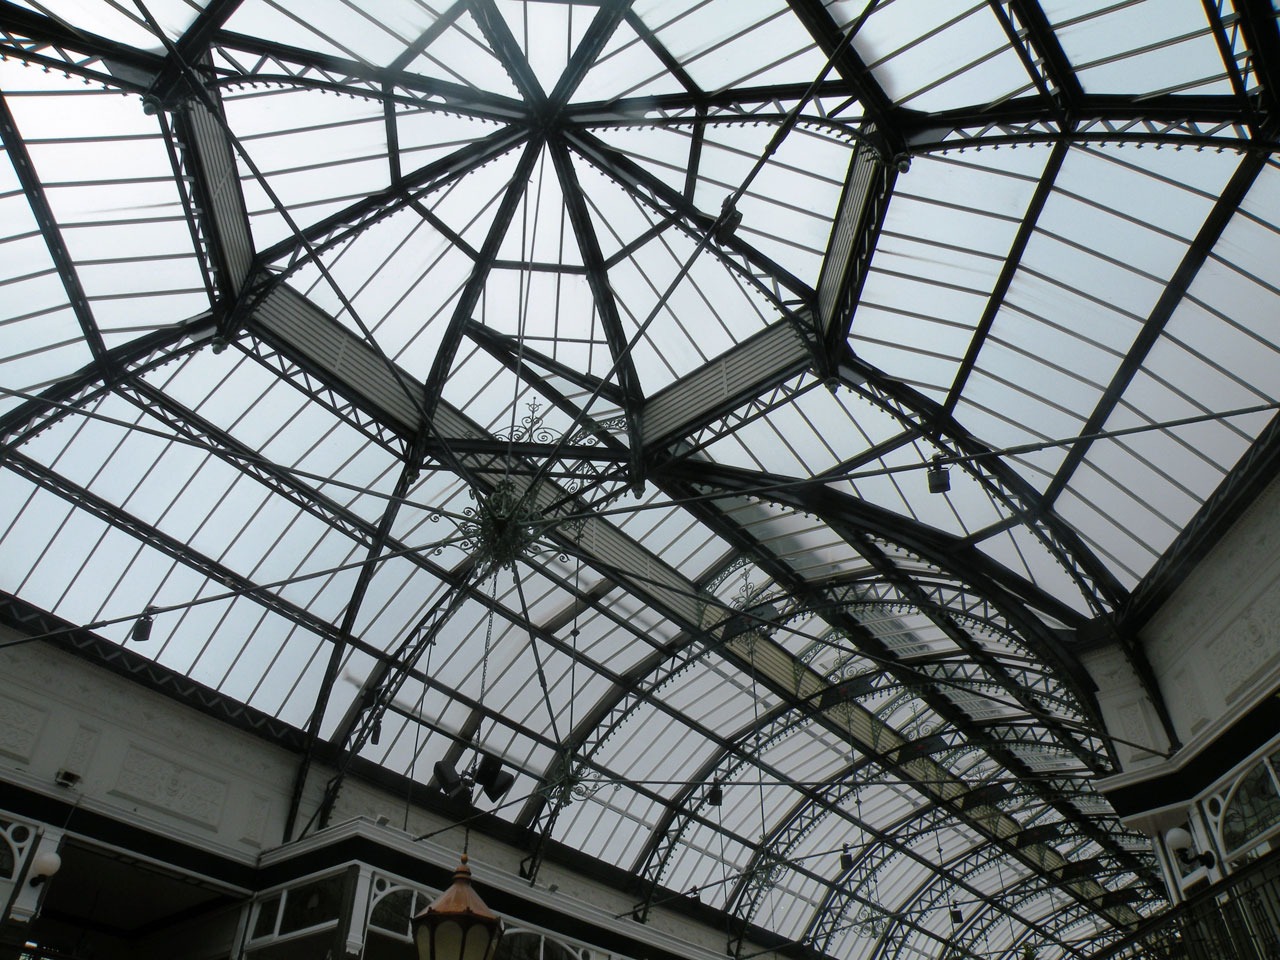
architecture, structure, interior, glass, roof, ceiling, facade, modern, stadium, structures, arena, bright, symmetry, tourist attraction, dome, patterns, architectural, curved, designs, daylighting, spacious, urban area, outdoor structure